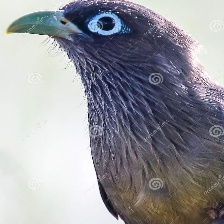
Species: BLUE MALKOHA
Scientific name: CEUTHMOCHARES AEREUS